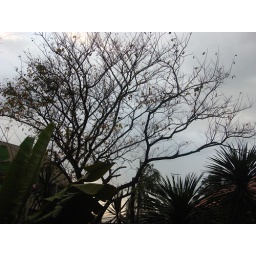
narra tree in our street